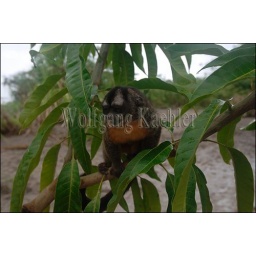
Peru, amazon river basin, near iquitos, maranon river, night owl monkey in tree